Attainable region theory

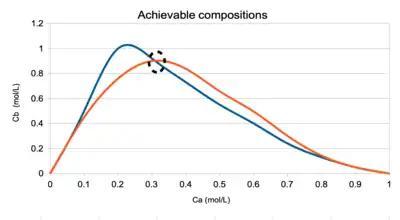

Attainable region (AR) theory is a branch of chemical engineering, specifically chemical reaction engineering, that uses geometric and mathematical optimization concepts to assist in the design of networks of chemical reactors. AR theory is a method to help define the best reactor flowsheet using graphical techniques for a desired duty or objective function.